Naveen Jindal

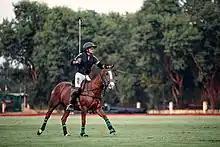
Naveen Jindal playing polo

Naveen Jindal is a long-time polo player and serves as the Captain and Patron of the Jindal Panther Polo Team. He began playing polo in his youth and established his own team in 1995. His team has participated in and won various tournaments, including the Indian Open, Indian Masters, Maharaja Hari Singh Memorial Cup, and the Bhopal Pataudi Cup. In an interview with *Mint*, Jindal spoke about his early interest in horse riding and how he developed a passion for polo after joining the President’s Estate Polo Club.